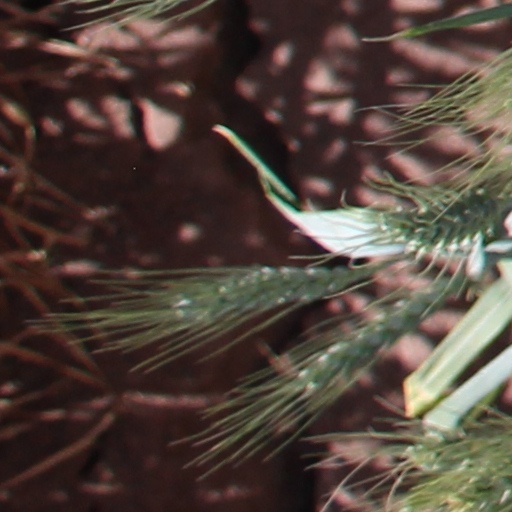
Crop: wheat